Rocket Power

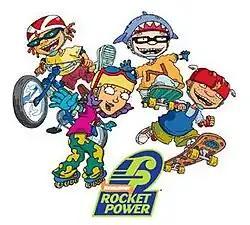
From left to right: Otto, Reggie, Sam, Twister.

"Rocket Power" was produced by Klasky Csupo and Nickelodeon Animation Studio. Producers on the series include Susan Ward, Pernelle Hayes, Victor Wilson, John Crane, Maureen Iser and Erin Ehlich. Gábor Csupó, Arlene Klasky and Eryk Casemiro served as executive producers.